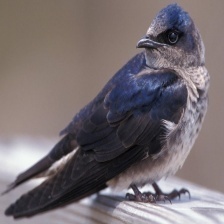
Species: PURPLE MARTIN
Scientific name: PROGNE SUBIS